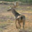
Label: deer